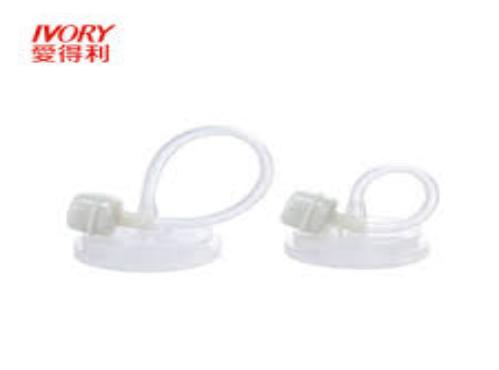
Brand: IVORY
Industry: Necessities